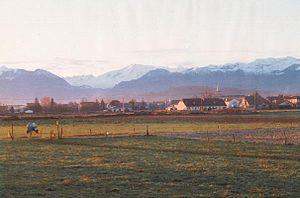
Vue de Boeil-Bezing
Boeil-Bezing est une commune française, située dans le département des Pyrénées-Atlantiques en région Nouvelle-Aquitaine.